Fortifications of al-Andalus

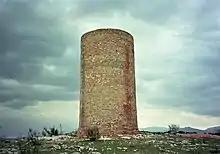
The Watchtower of El Vellón, in the Madrid region, Spain (9th–10th century)

In addition to the more sizeable castles, there was a proliferation of smaller castles and forts which held local garrisons, especially from the 10th century onward. The authorities also built multitudes of small, usually round, watch towers which could rapidly send messages to each other via fire or smoke signals. Using this system of signals, a coded message from Soria in northern Spain, for example, could arrive in Córdoba after as little as five hours. The watchtower of El Vellón, near Madrid, is one surviving example, along with others in the region. This system continued to be used even up until the time of Philip II in the 16th century.